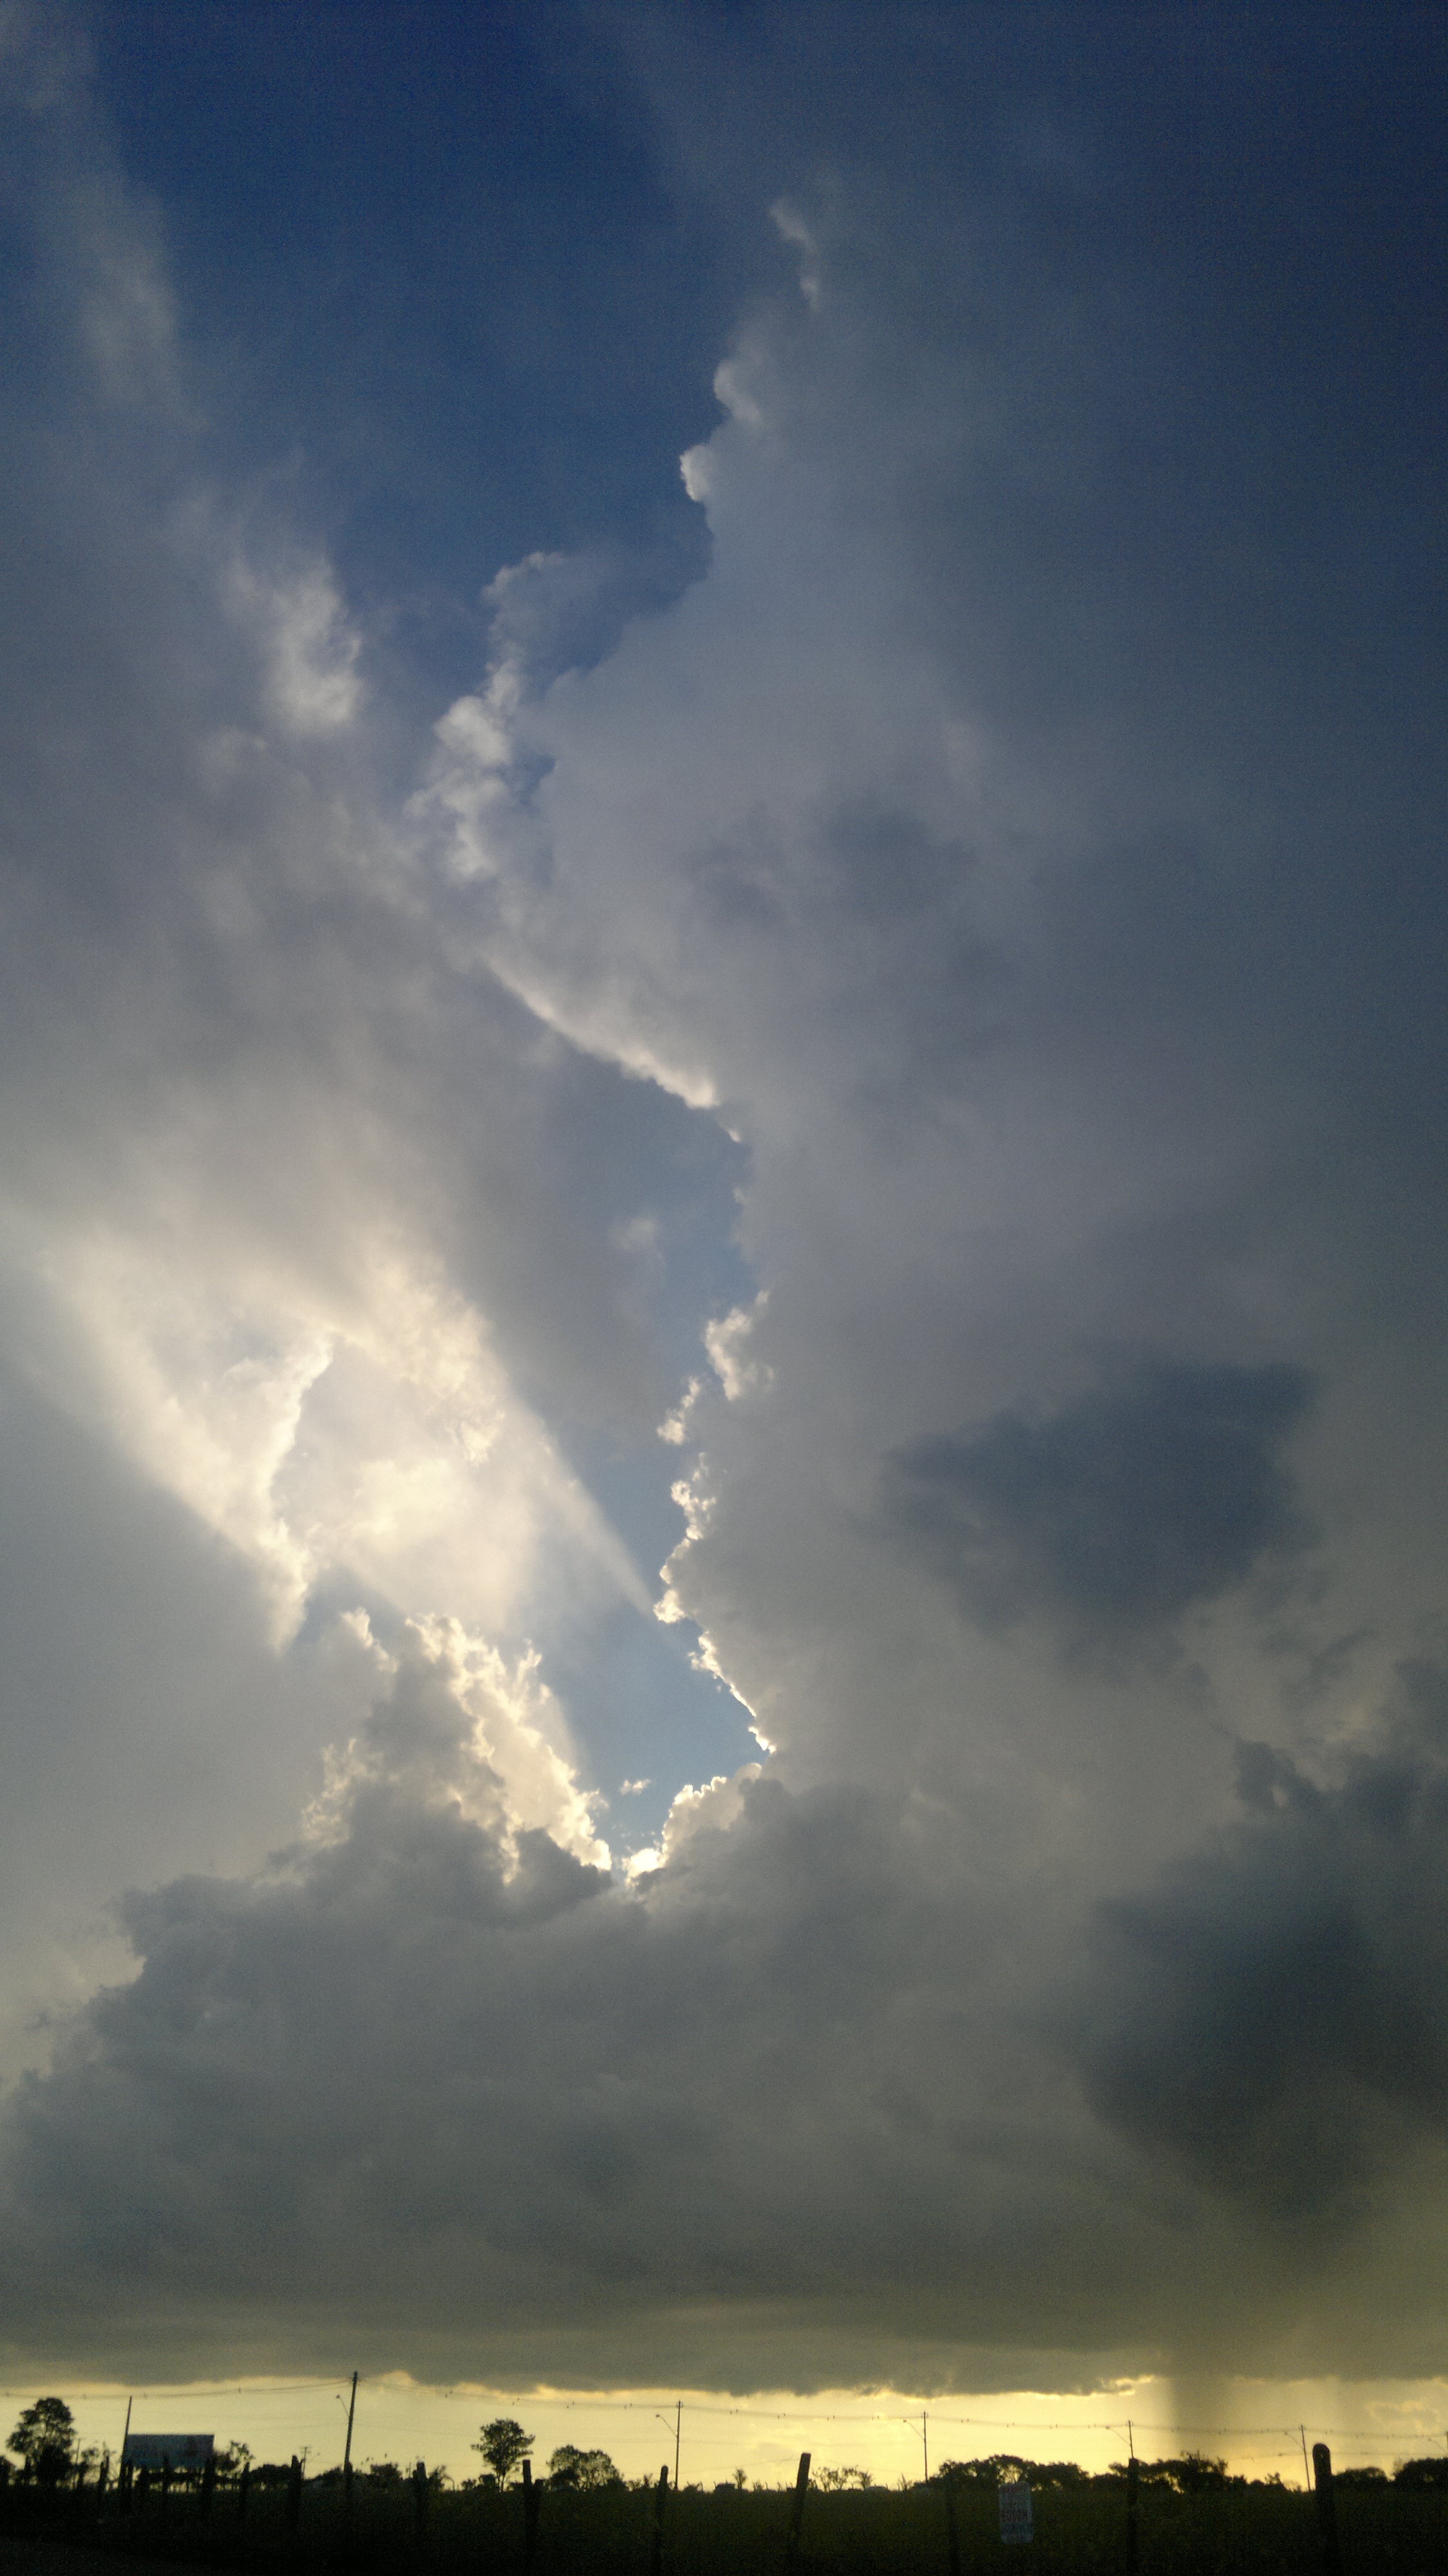
cloud, sky, sunset, sunlight, atmosphere, dusk, weather, storm, cumulus, thunder, thunderstorm, beauty, afternoon, meteorological phenomenon, goias, deszcz, chmury, chmury burzowe